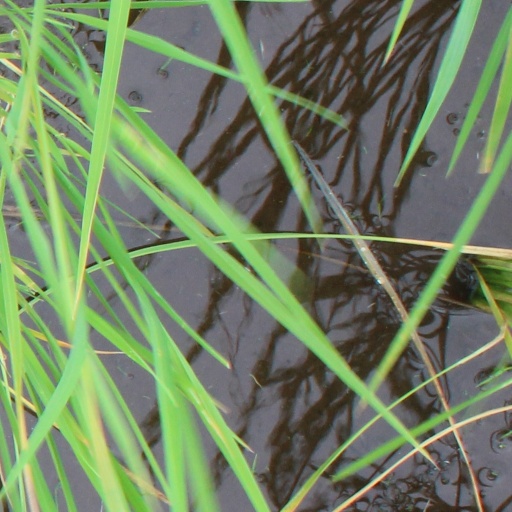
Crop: rice